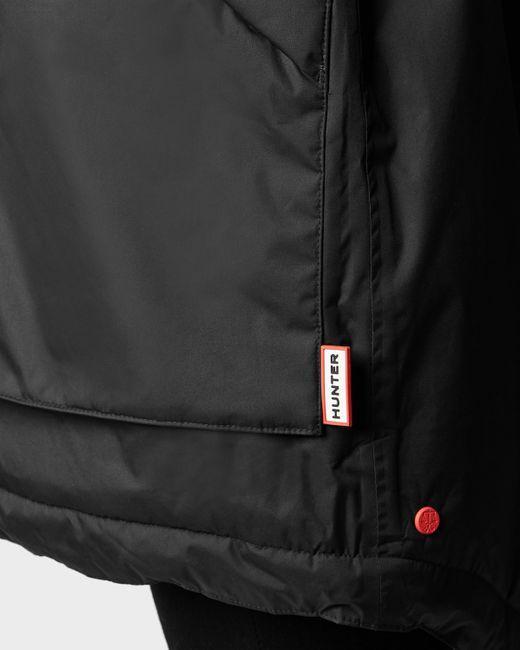
Schwarze Jeansjacke mit langen Ärmeln lässig